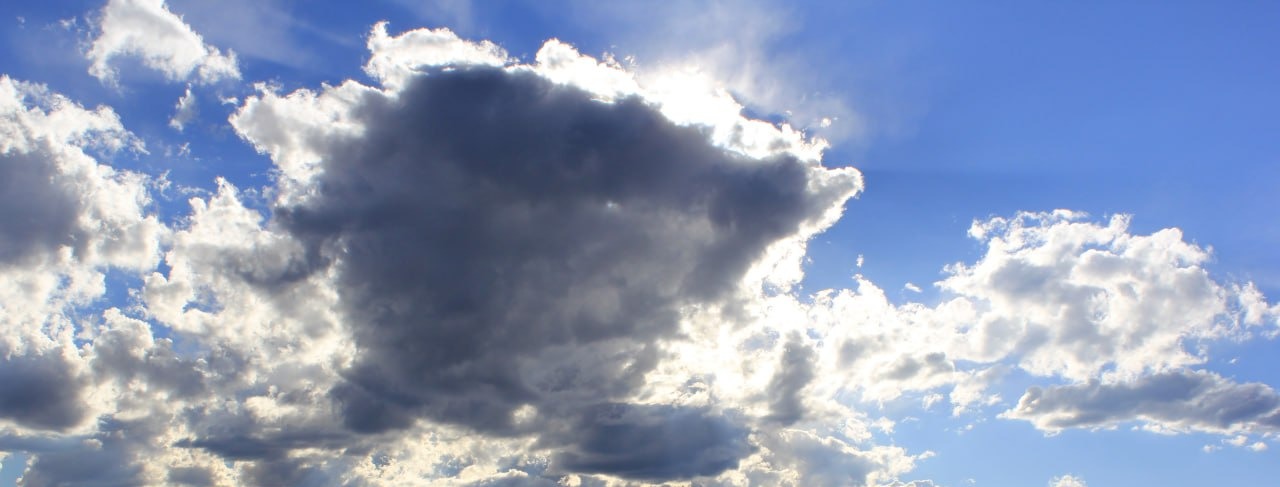
Cloud type: Cumulus